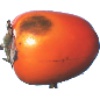
Label: Kaki 1